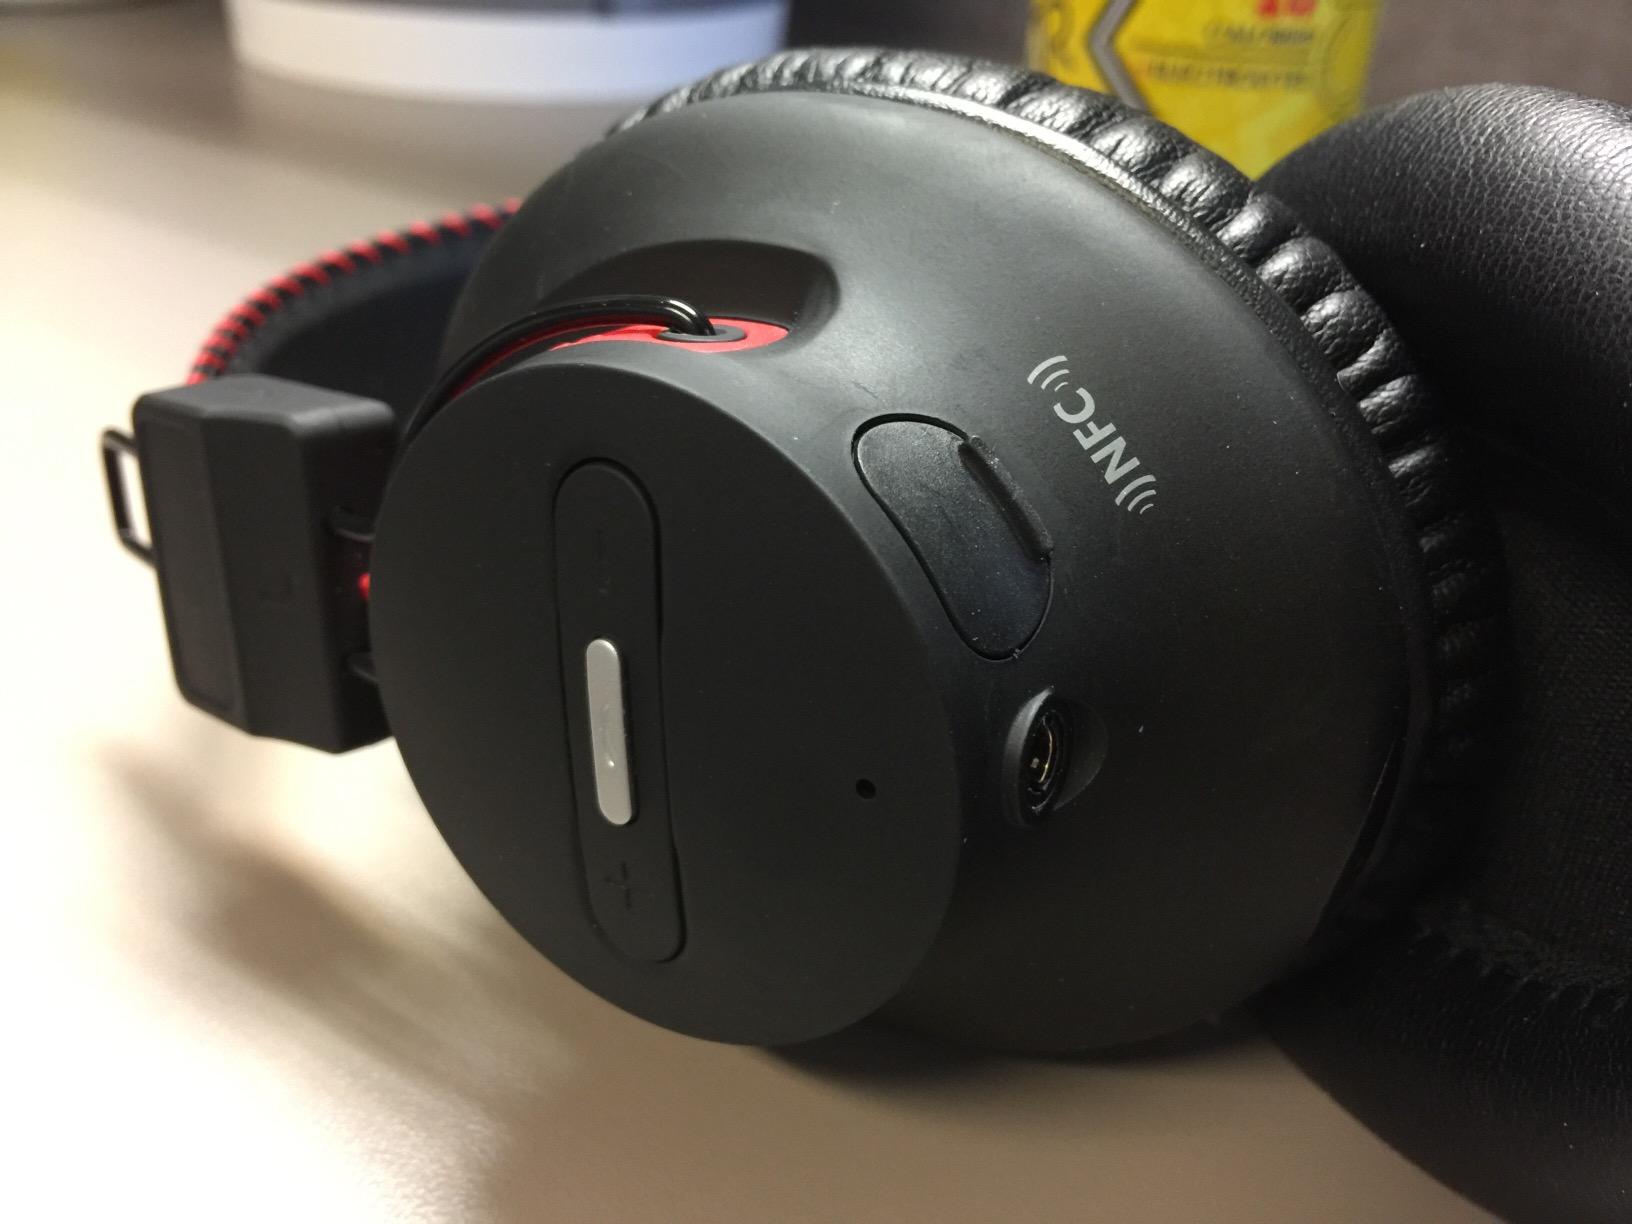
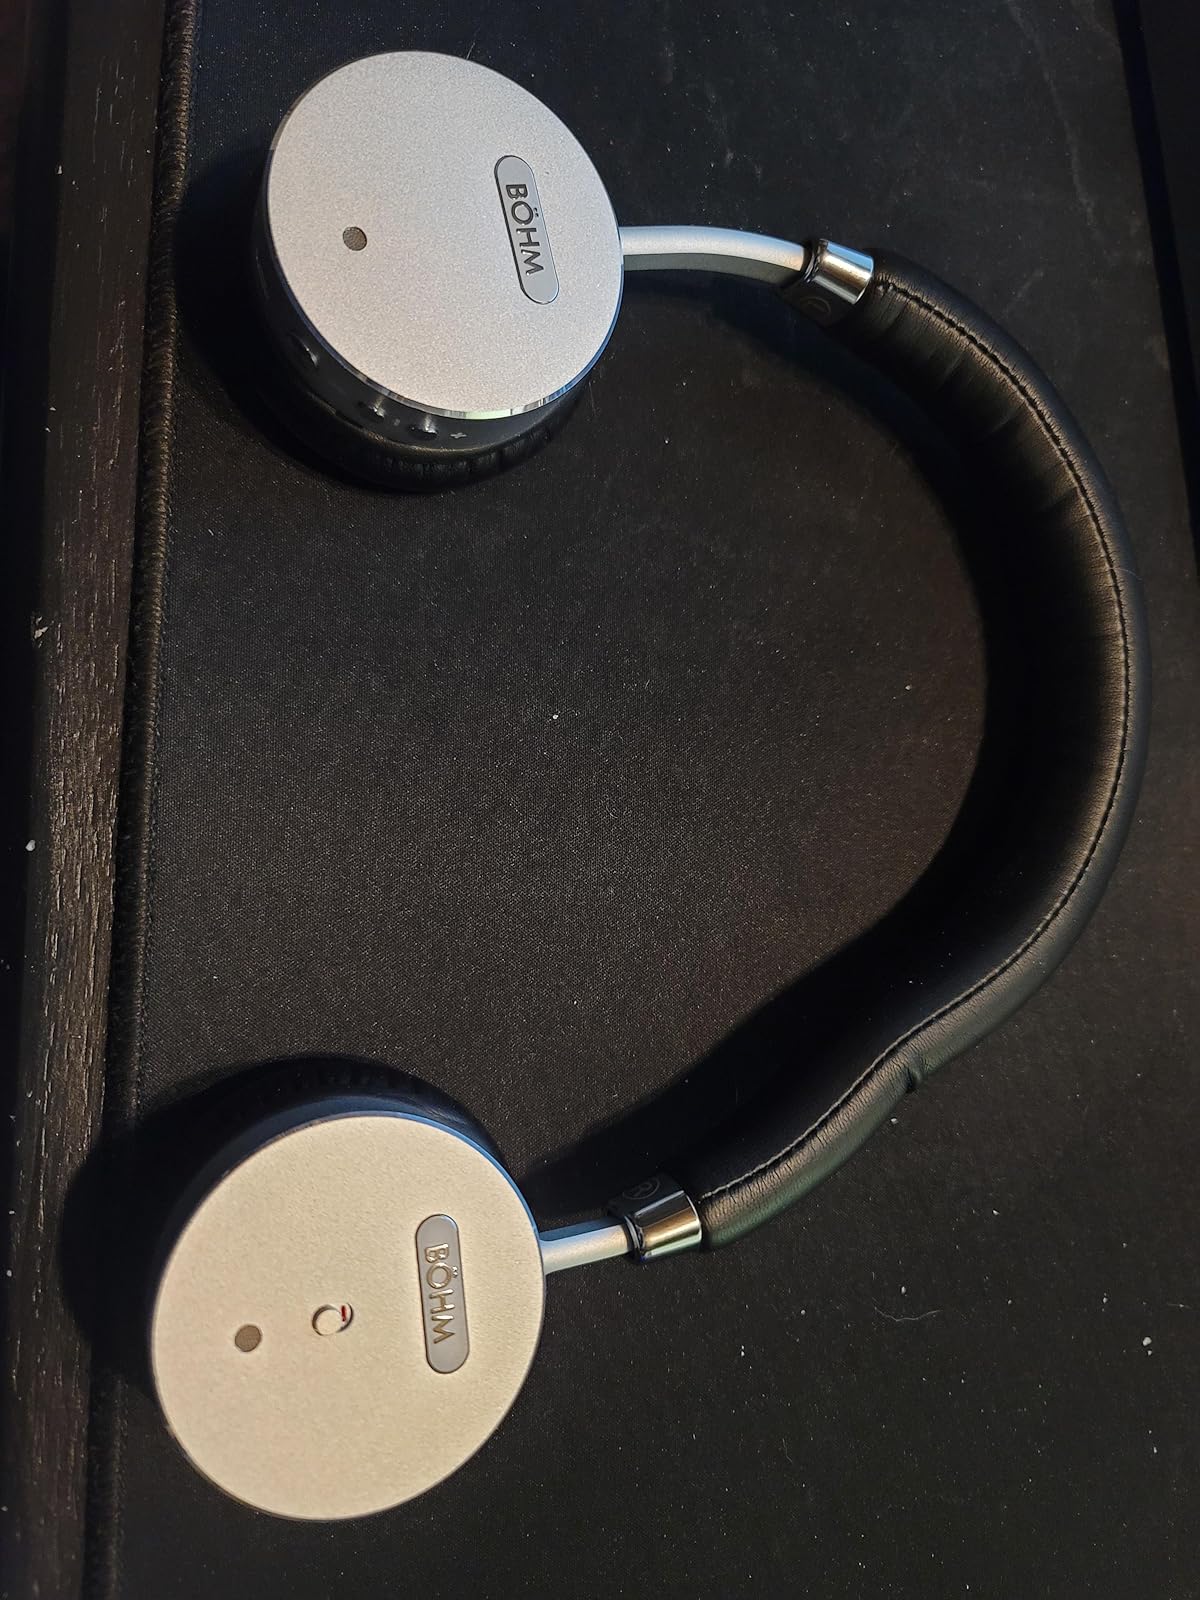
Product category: headphones
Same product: no